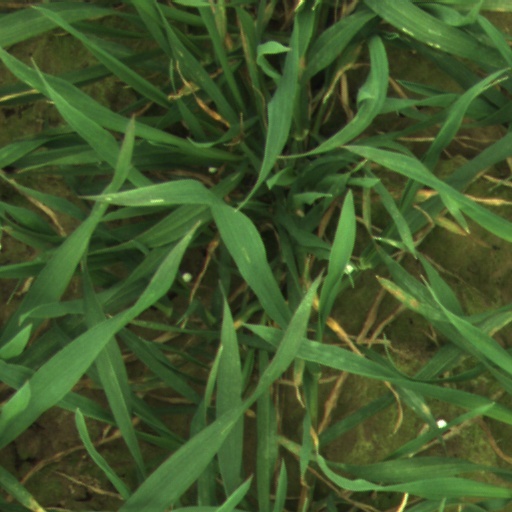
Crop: wheat